Music of Scotland in the nineteenth century

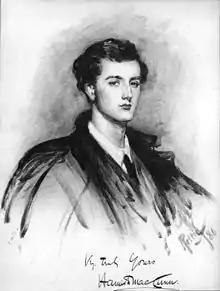
Hamish MacCunn, one of the key composers of the Romantic movement in Scotland

In the late eighteenth century and early nineteenth century there was and an attempt to produce a corpus of Scottish national song, involving Robert Burns (1759–96) building on the work of antiquarians and musicologists such as William Tytler (1711–92), James Beattie (1735–1803) and Joseph Ritson (1752–1803). Working with music engraver and seller James Johnson, Burns contributed about a third of the eventual songs of the collection known as "The Scots Musical Museum", issued between 1787 and 1803 in six volumes. Burns collaborated with George Thomson (1757–1851) in "A Select Collection of Original Scottish Airs", published from 1793 to 1818, which adapted Scottish folk songs with "classical" arrangements. Thompson was inspired by hearing Scottish songs sung by visiting Italian castrati at the St Cecilia Concerts in Edinburgh. He collected Scottish songs and commissioned musical arrangements from the best European composers, who included Joseph Haydn (1732–1809) and Ludwig van Beethoven (1770–1827). Burns was employed in editing the lyrics. "A Select Collection of Original Scottish Airs" was published in five volumes between 1799 and 1818. It helped make Scottish songs part of the European cannon of classical music, while Thompson's work brought elements of Romanticism, such as harmonies based on those of Beethoven, into Scottish classical music. Also involved in the collection and publication of Scottish songs was Walter Scott (1771–1832), whose first literary effort was "Minstrelsy of the Scottish Border", published in three volumes (1802–03). This collection first drew the attention of an international audience to his work, and some of his lyrics were set to music by Franz Peter Schubert (1797–1828), who also created a setting of "Ossian".